WWJ-TV

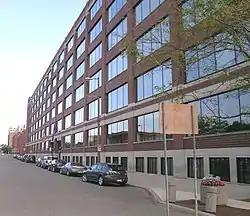
CBS moved channel 62's operations after taking over the station to an office building in the River Place development.

Industry analysts felt the purchase and relaunch of channel 62, while CBS's worst-case scenario, was the best-case scenario for Detroit. W. B. Doner & Co. executive Harvey Rabinowitz was encouraged that CBS needed to invest millions of dollars into building what amounted to a brand-new television station. CBS signed a short-term lease for office space at Stroh's River Place, moving channel 62 there, while many existing WGPR-TV staffers were kept and retrained for technical positions. Because of this, the station had to use the studio facilities of WTVS for "Detroit: Making It Happen", a town hall meeting on January 31, 1995, with former WXYZ-TV anchorman Bill Bonds as moderator. Newman admitted prior to the affiliation change that WGPR-TV's relaunch as a CBS station "may be the quickest start-up operation in history, certainly in a major market". Compounding matters was viewer confusion over where certain network shows were moving to; an anonymous "The Young and the Restless" fan told the "Free Press", "I wonder if GE makes a (TV) radio that gets channel 62", having followed the show while at work via her TV radio. As it was, initial Nielsen ratings from the week of the switch showed CBS's soap operas and "Late Show" remaining competitive on channel 62, but ratings for the "Evening News" declined precipitously from a 5 in November to a 1.8 in December.